AC/DC

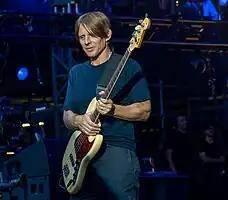
Chris Chaney ("pictured in 2022") replaced Williams on bass guitar for the Power Up Tour.

Malcolm became seriously ill in April 2014 and was unable to continue performing; fans speculated that the group could disband. However, Johnson stated that despite Malcolm's absence, they would return to Vancouver to record their sixteenth studio album, "Rock or Bust". In July, AC/DC announced that they had finished recording it and that Stevie had replaced Malcolm in the studio. On 23 September, AC/DC members confirmed that Malcolm had officially retired from performing. Malcolm's last show with the group had been on 28 June 2010 in Bilbao, Spain; he died on 18 November 2017 at the age of 64 due to his dementia. Rudd confirmed that there would be another AC/DC tour and that they had no intention of retiring.